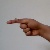
The image shows a hand gesture representing the letter 'G' in Indian Sign Language.